Han Cong

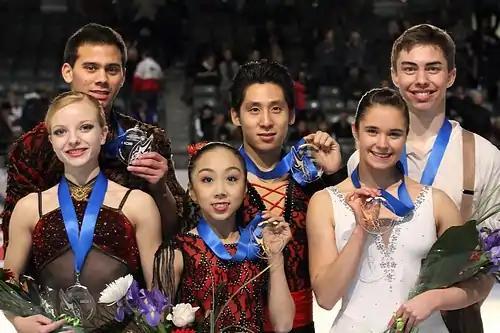
Sui and Han at the 2011 Junior Grand Prix Final podium

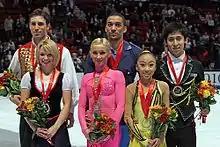
Sui and Han at the 2010 Skate America podium

"GP: Grand Prix; JGP: Junior Grand Prix"